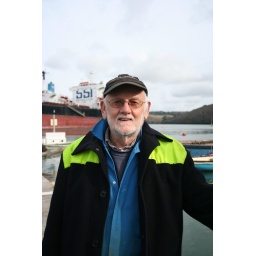
Peter Newman, lives near the river Fal, and provides supplies for cargo ships moored there.